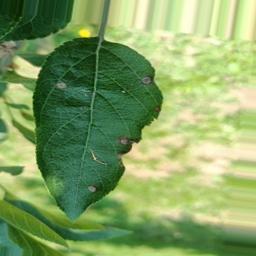
Label: Alternaria